Waitsfield Common Historic District

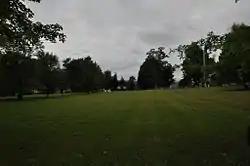

The Waitsfield Common Historic District encompasses the original town center settlement of Waitsfield, Vermont, at the junction of Joslin Hill, Common, East, and North Roads. Located about from the town's present main village and center, it was laid out in 1793, and includes the triangular town common, a cemetery, and a number of houses built mainly between 1793 and 1841. The district was listed on the National Register of Historic Places in 2001.